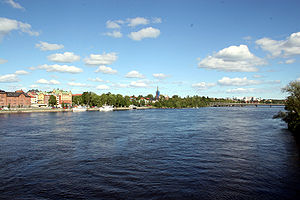
Vandløb i Sverige
Umeälven i Umeå.
Dette er en liste over vandløb i Sverige.